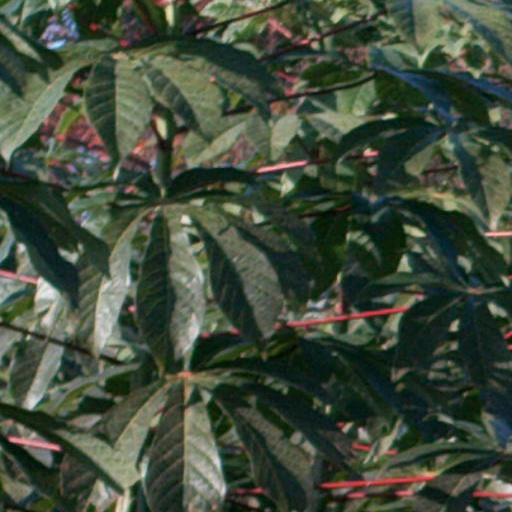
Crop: cassava